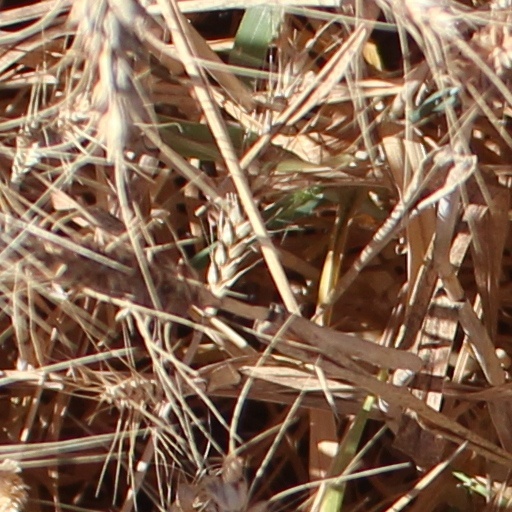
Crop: wheat